Edward II of England

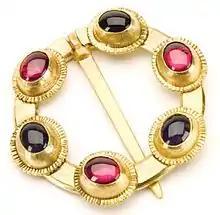
Replica of the Oxwich Brooch, found at Oxwich Castle in Wales, and probably owned by Edward and looted during the events of 1326

Edward punished Lancaster's supporters through a system of special courts across the country, with the judges instructed in advance how to sentence the accused, who were not allowed to speak in their own defence. Many of these so-called "Contrariants" were simply executed, and others were imprisoned or fined, with their lands seized and their surviving relatives detained. The Earl of Pembroke, whom Edward now mistrusted, was arrested; he was released only after pledging all his possessions as collateral for his own loyalty. Edward was able to reward his loyal supporters, especially the Despenser family, with the confiscated estates and new titles. The fines and confiscations made Edward rich: almost £15,000 was brought in during the first few months, and by 1326, Edward's treasury contained £62,000. A parliament was held at York on 2 May 1322 at which the Ordinances were formally revoked through the Statute of York, and fresh taxes agreed for a new campaign against the Scots.